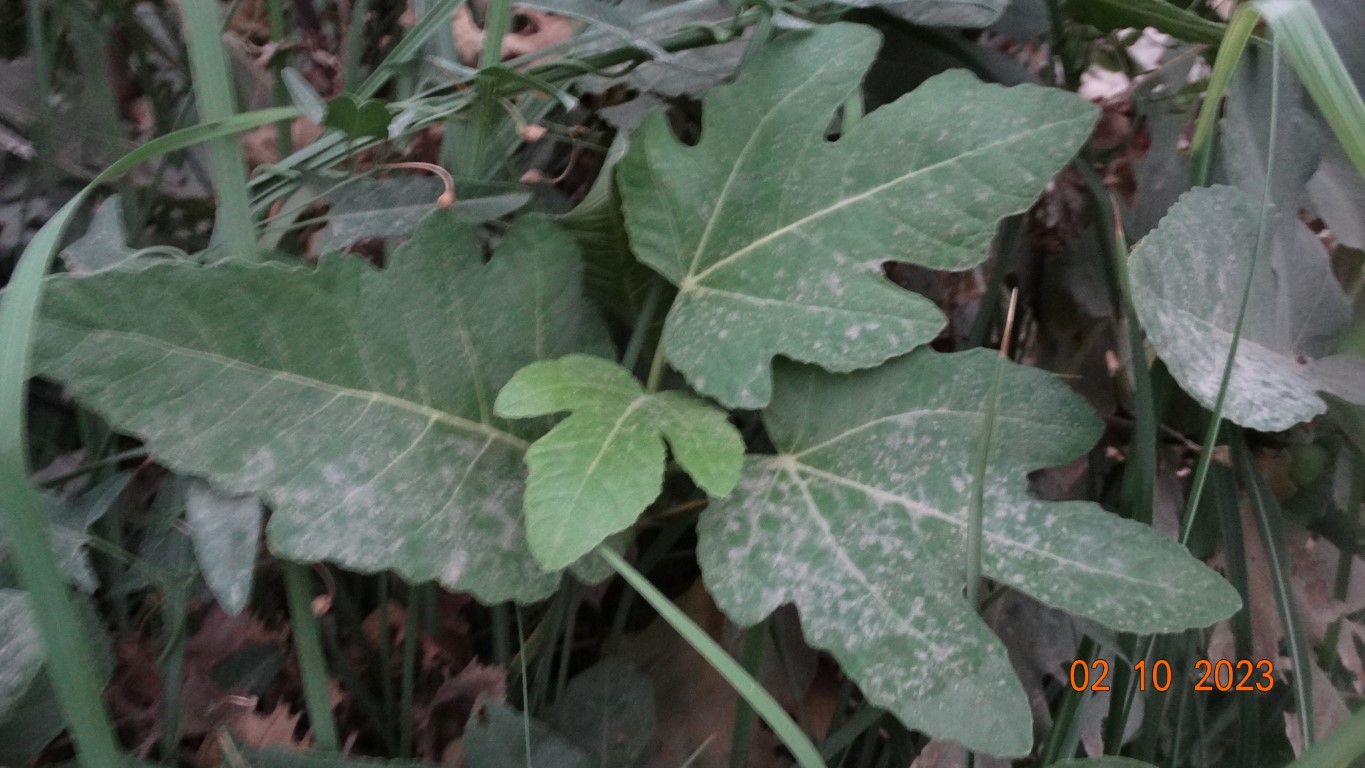
Label: healthy